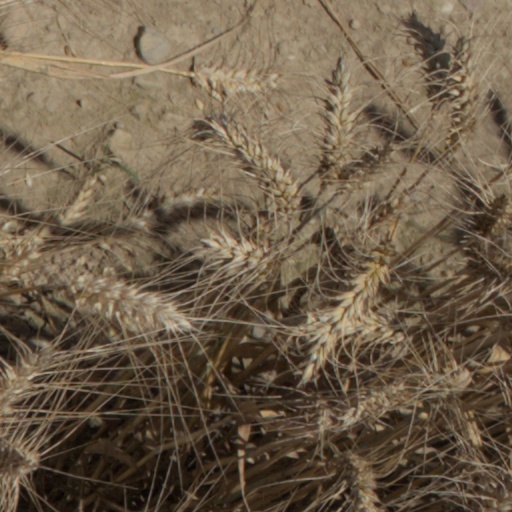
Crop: wheat